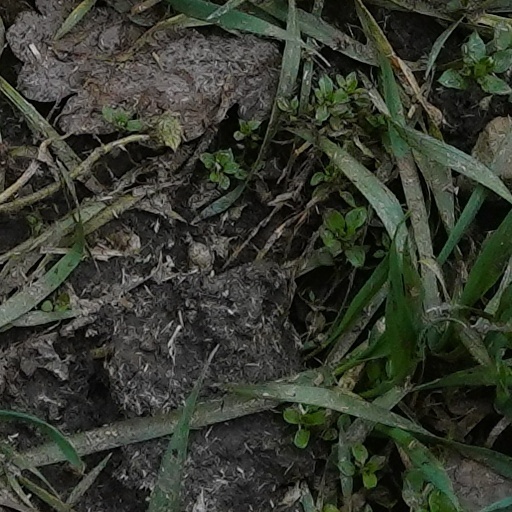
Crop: wheat